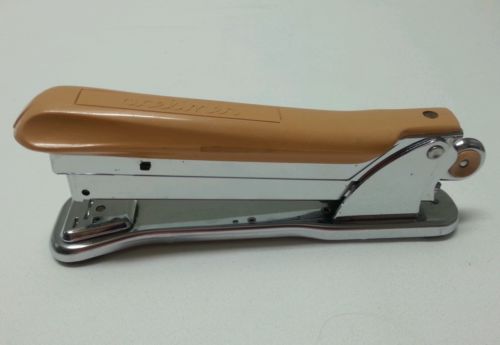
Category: stapler